Histoire Naturelle

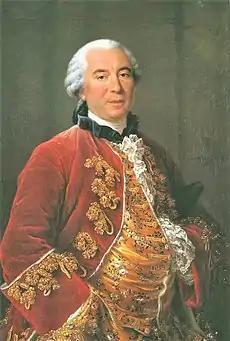
The Comte de Buffon (1707–1788) made the "Histoire Naturelle" his life's work.

The "Histoire Naturelle, générale et particulière, avec la description du Cabinet du Roi" is the work that the Comte de Buffon (1707–1788) is remembered for. He worked on it for some 50 years, initially at Montbard in his office in the Tour Saint-Louis, then in his library at Petit Fontenet. 36 volumes came out between 1749 and 1789, followed by 8 more after his death, thanks to Bernard Germain de Lacépède. It includes all the knowledge available in his time on the "natural sciences", a broad term that includes disciplines which today would be called material science, physics, chemistry and technology. Buffon notes the morphological similarities between men and apes, although he considered apes completely devoid of the ability to think, differentiating them sharply from human beings. Buffon's attention to internal anatomy made him an early comparative anatomist. "L’intérieur, dans les êtres vivants, est le fond du dessin de la nature", he wrote in his "Quadrupèdes," "the interior, in living things, is the foundation of nature's design."